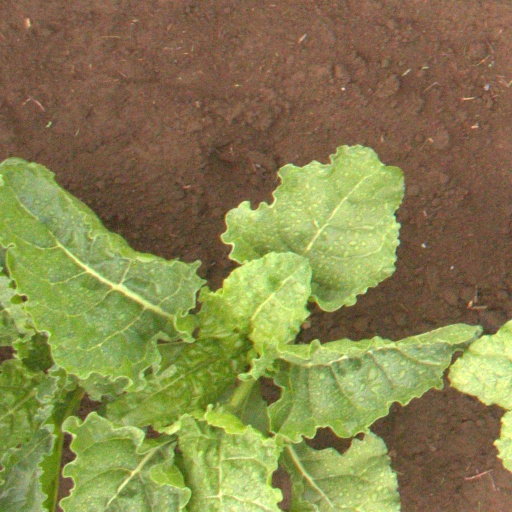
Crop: sugar beet